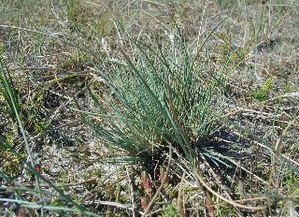
Surt overdrev
Katteskæg (Nardus stricta) er karakterplante for denne naturtype.
Overdrev og græsheder er lidt mere almindelige end dem på kalkrig jord. De opstod overalt, hvor der er silikatrig jordbund, som man udnyttede ved græsning gennem i flere generationer. Gødskning, sprøjtning eller anden intensiv behandling af sådan et område vil ødelægge dets vegetation med det samme.